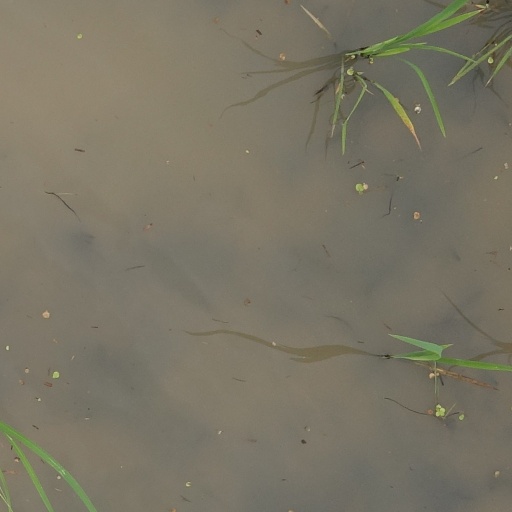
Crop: rice